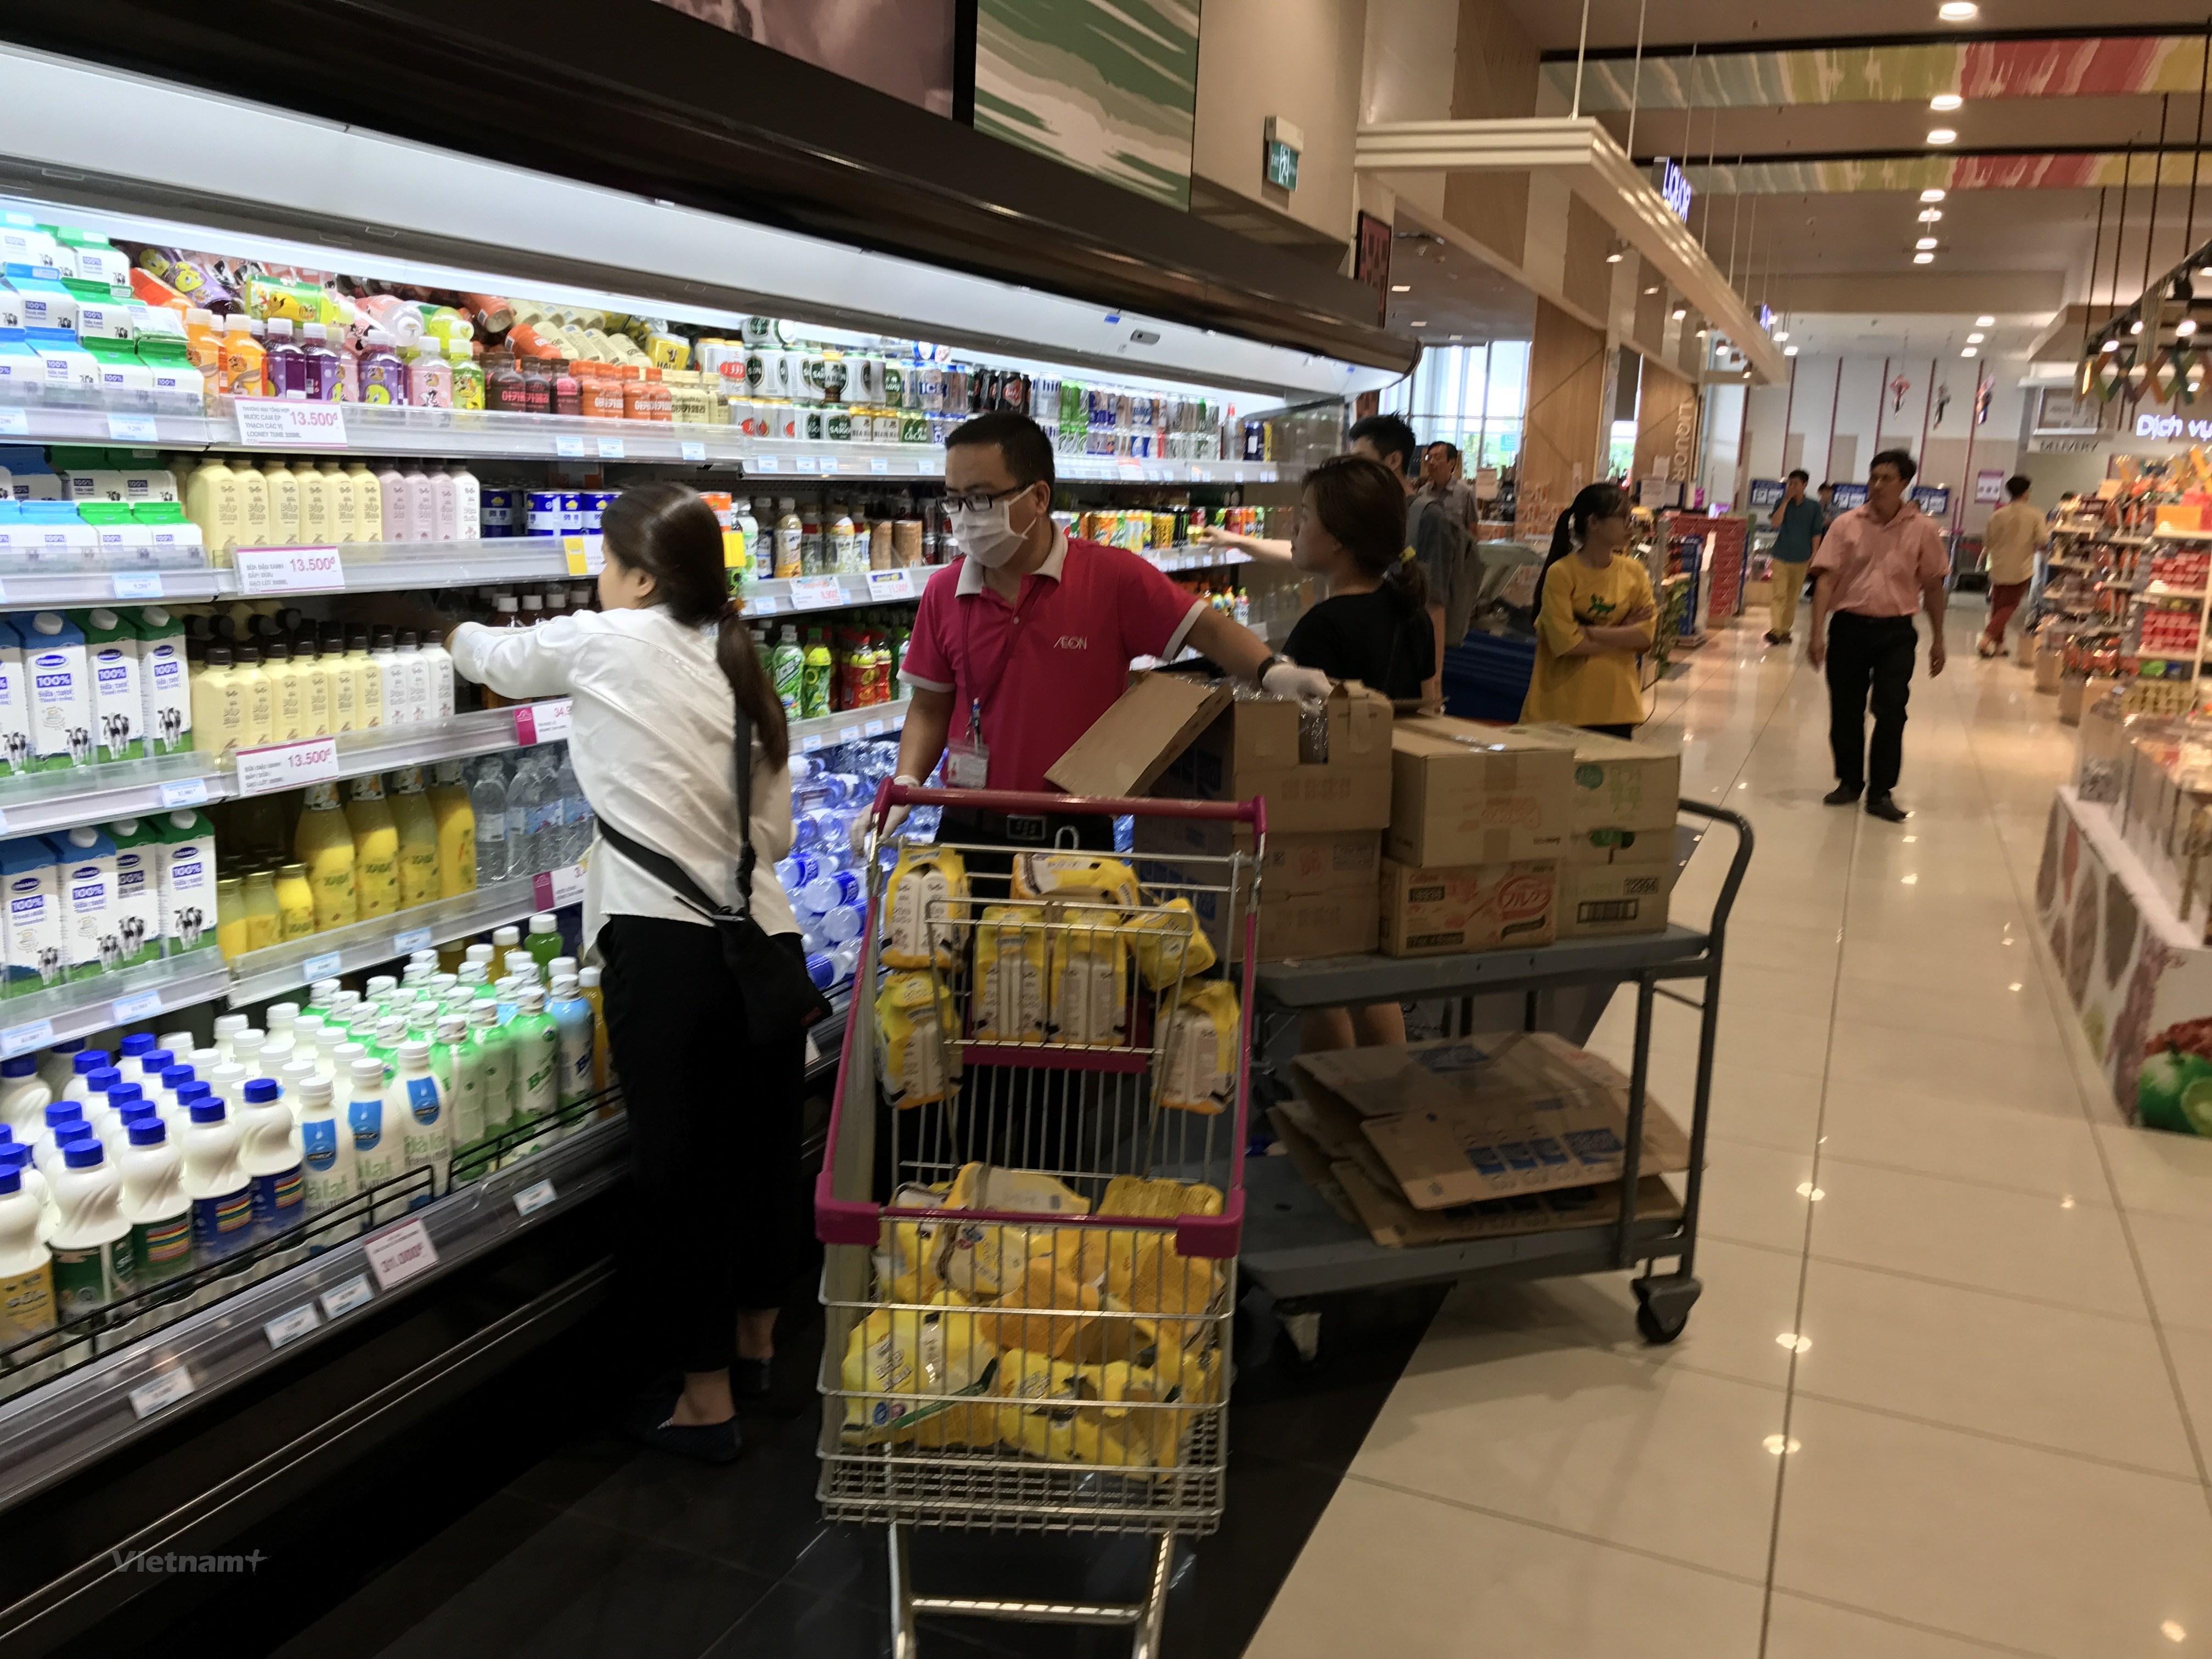
có nhiều người đang mua hàng ở trong siêu thị